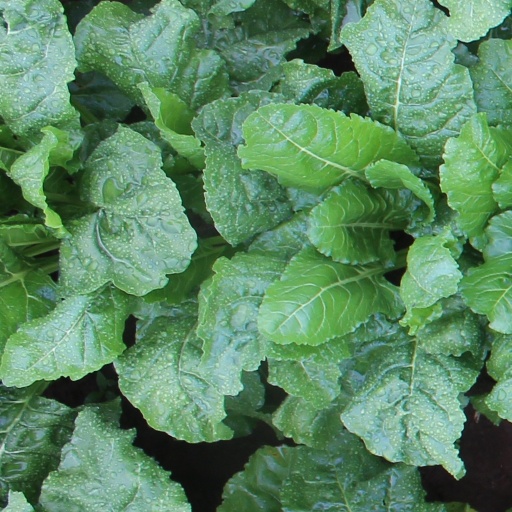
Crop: sugar beet